Raimundo Pereira

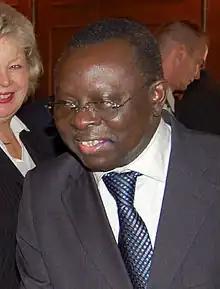
Pereira in 2009

Raimundo Rodrigues Pereira (born 1956) is a Bissau-Guinean lawyer and politician who was interim President of Guinea-Bissau from 3 March 2009 to 8 September 2009 and again in 2012, following the departure of President Malam Bacai Sanhá for medical treatment abroad; he continued in that capacity after Sanha's death. Pereira was elected as President of the National People's Assembly on 22 December 2008. Pereira is a member of the African Party for the Independence of Guinea and Cape Verde (PAIGC). He was ousted in a coup on 12 April 2012 and succeeded by Mamadu Ture Kuruma.